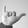
ASL letter: Y